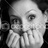
Emotion: surprise